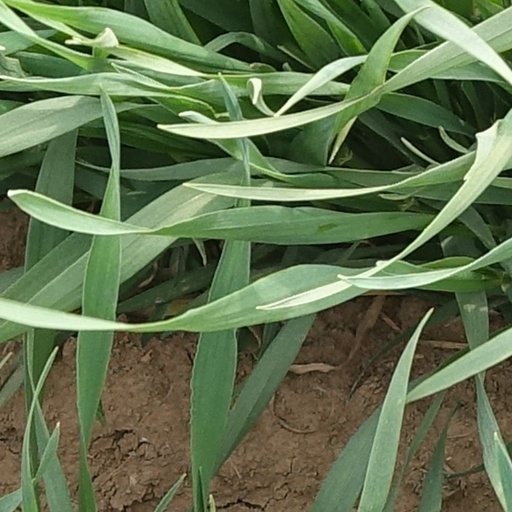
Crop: wheat